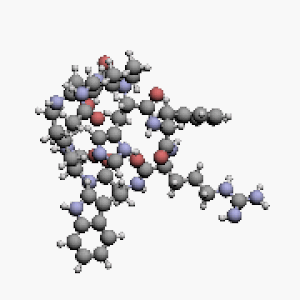
Melanotan
3D animation af Melanotan II peptid molekyle.